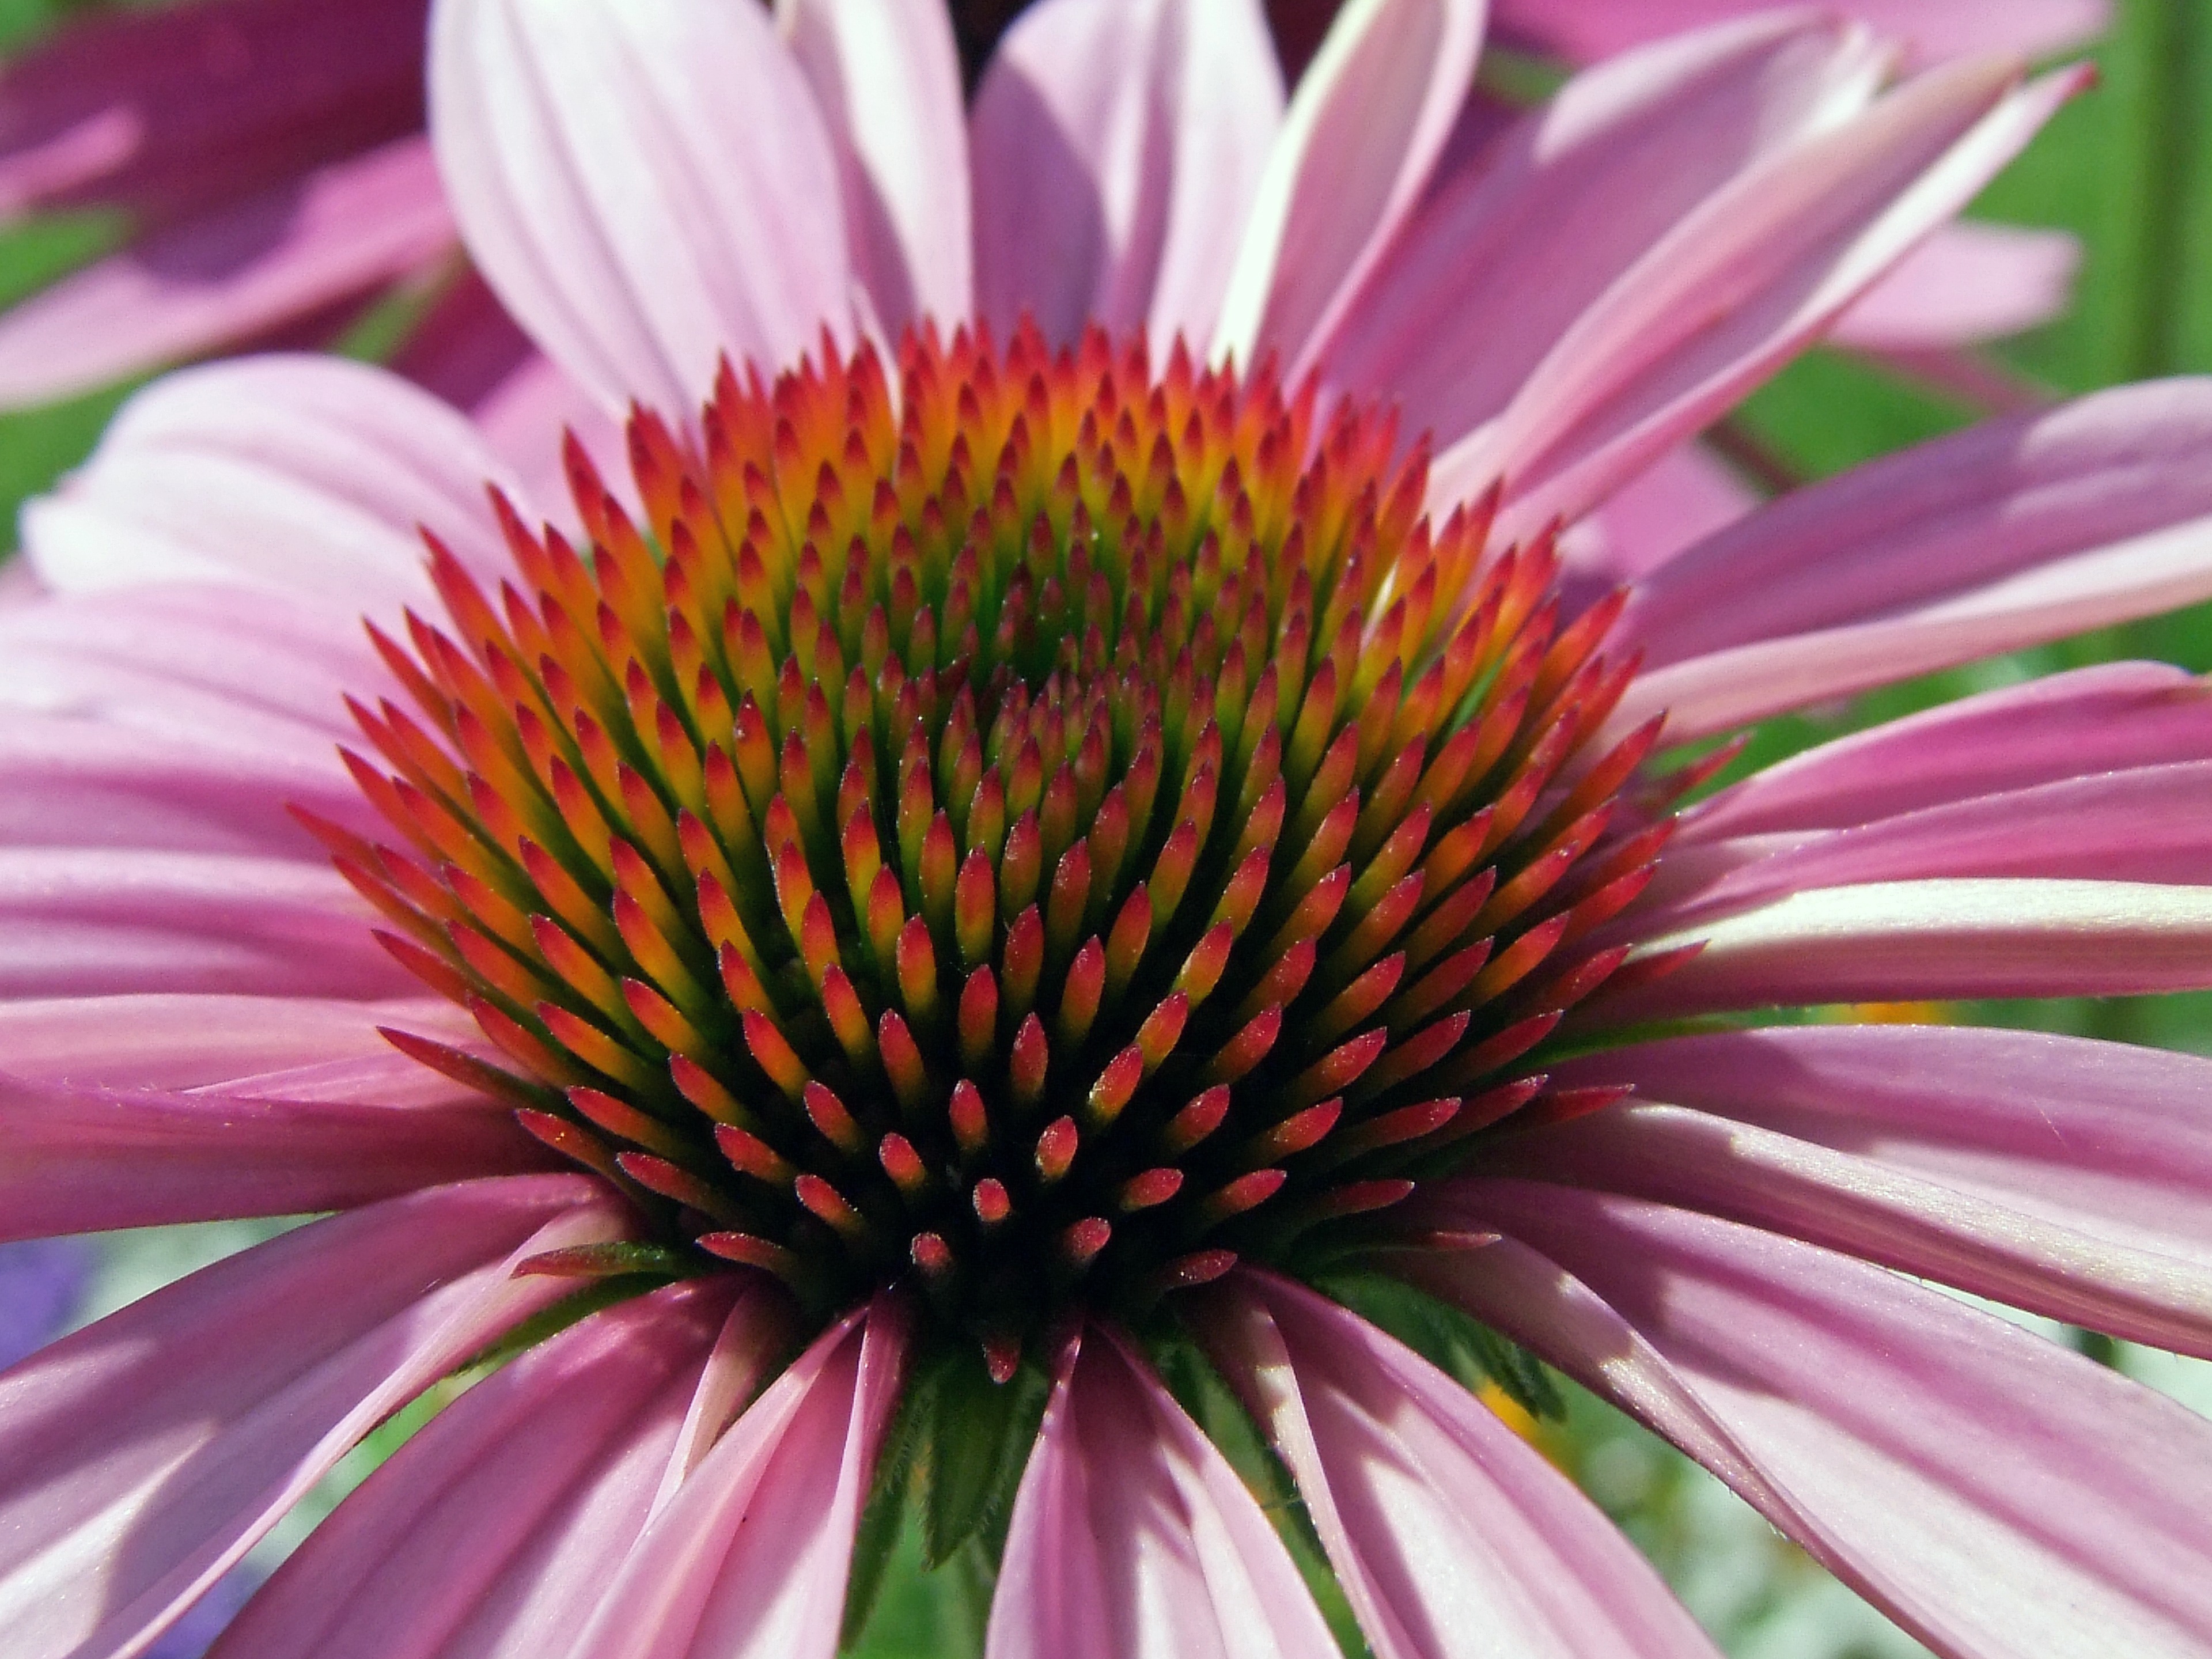
nature, blossom, plant, flower, petal, bloom, red, macro, pink, close, flora, close up, sun hat, coneflower, echinacea, macro photography, flowering plant, daisy family, annual plant, plant stem, land plant